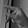
ASL letter: P